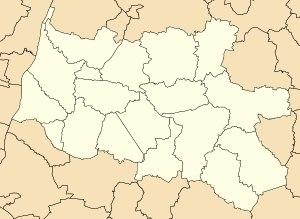
Le canton de Vonnas est une division administrative française du département de l'Ain créée par le décret du 13 février 2014 et entrant en vigueur lors des élections départementales de 2015.